Covenant First Presbyterian Church

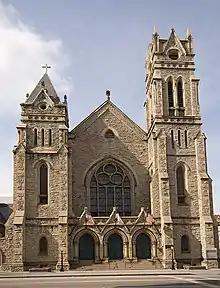
Front of the church

The Covenant First Presbyterian Church is a congregation of the Presbyterian Church (USA) located at 717 Elm Street at Eighth Street and Garfield Place in Cincinnati, Ohio. Two churches, the First Presbyterian and Covenant Presbyterian merged in the 1933 to become the Covenant First Presbyterian Church.